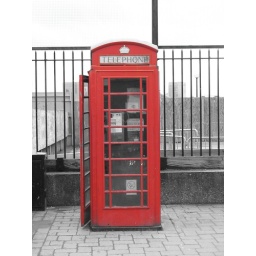
telephone box in Greewich